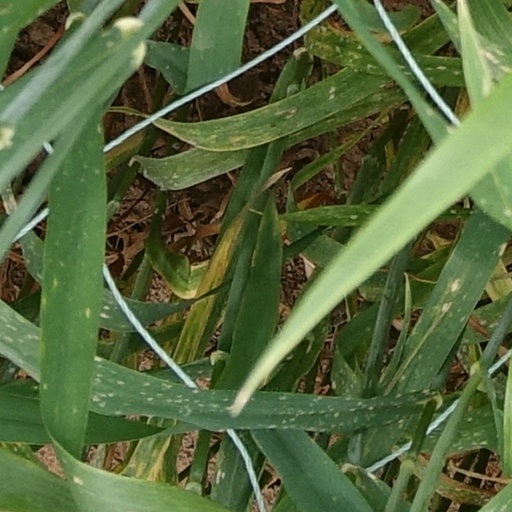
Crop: wheat